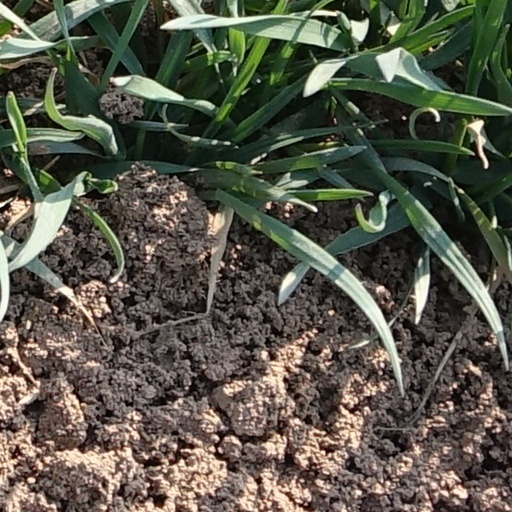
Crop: wheat